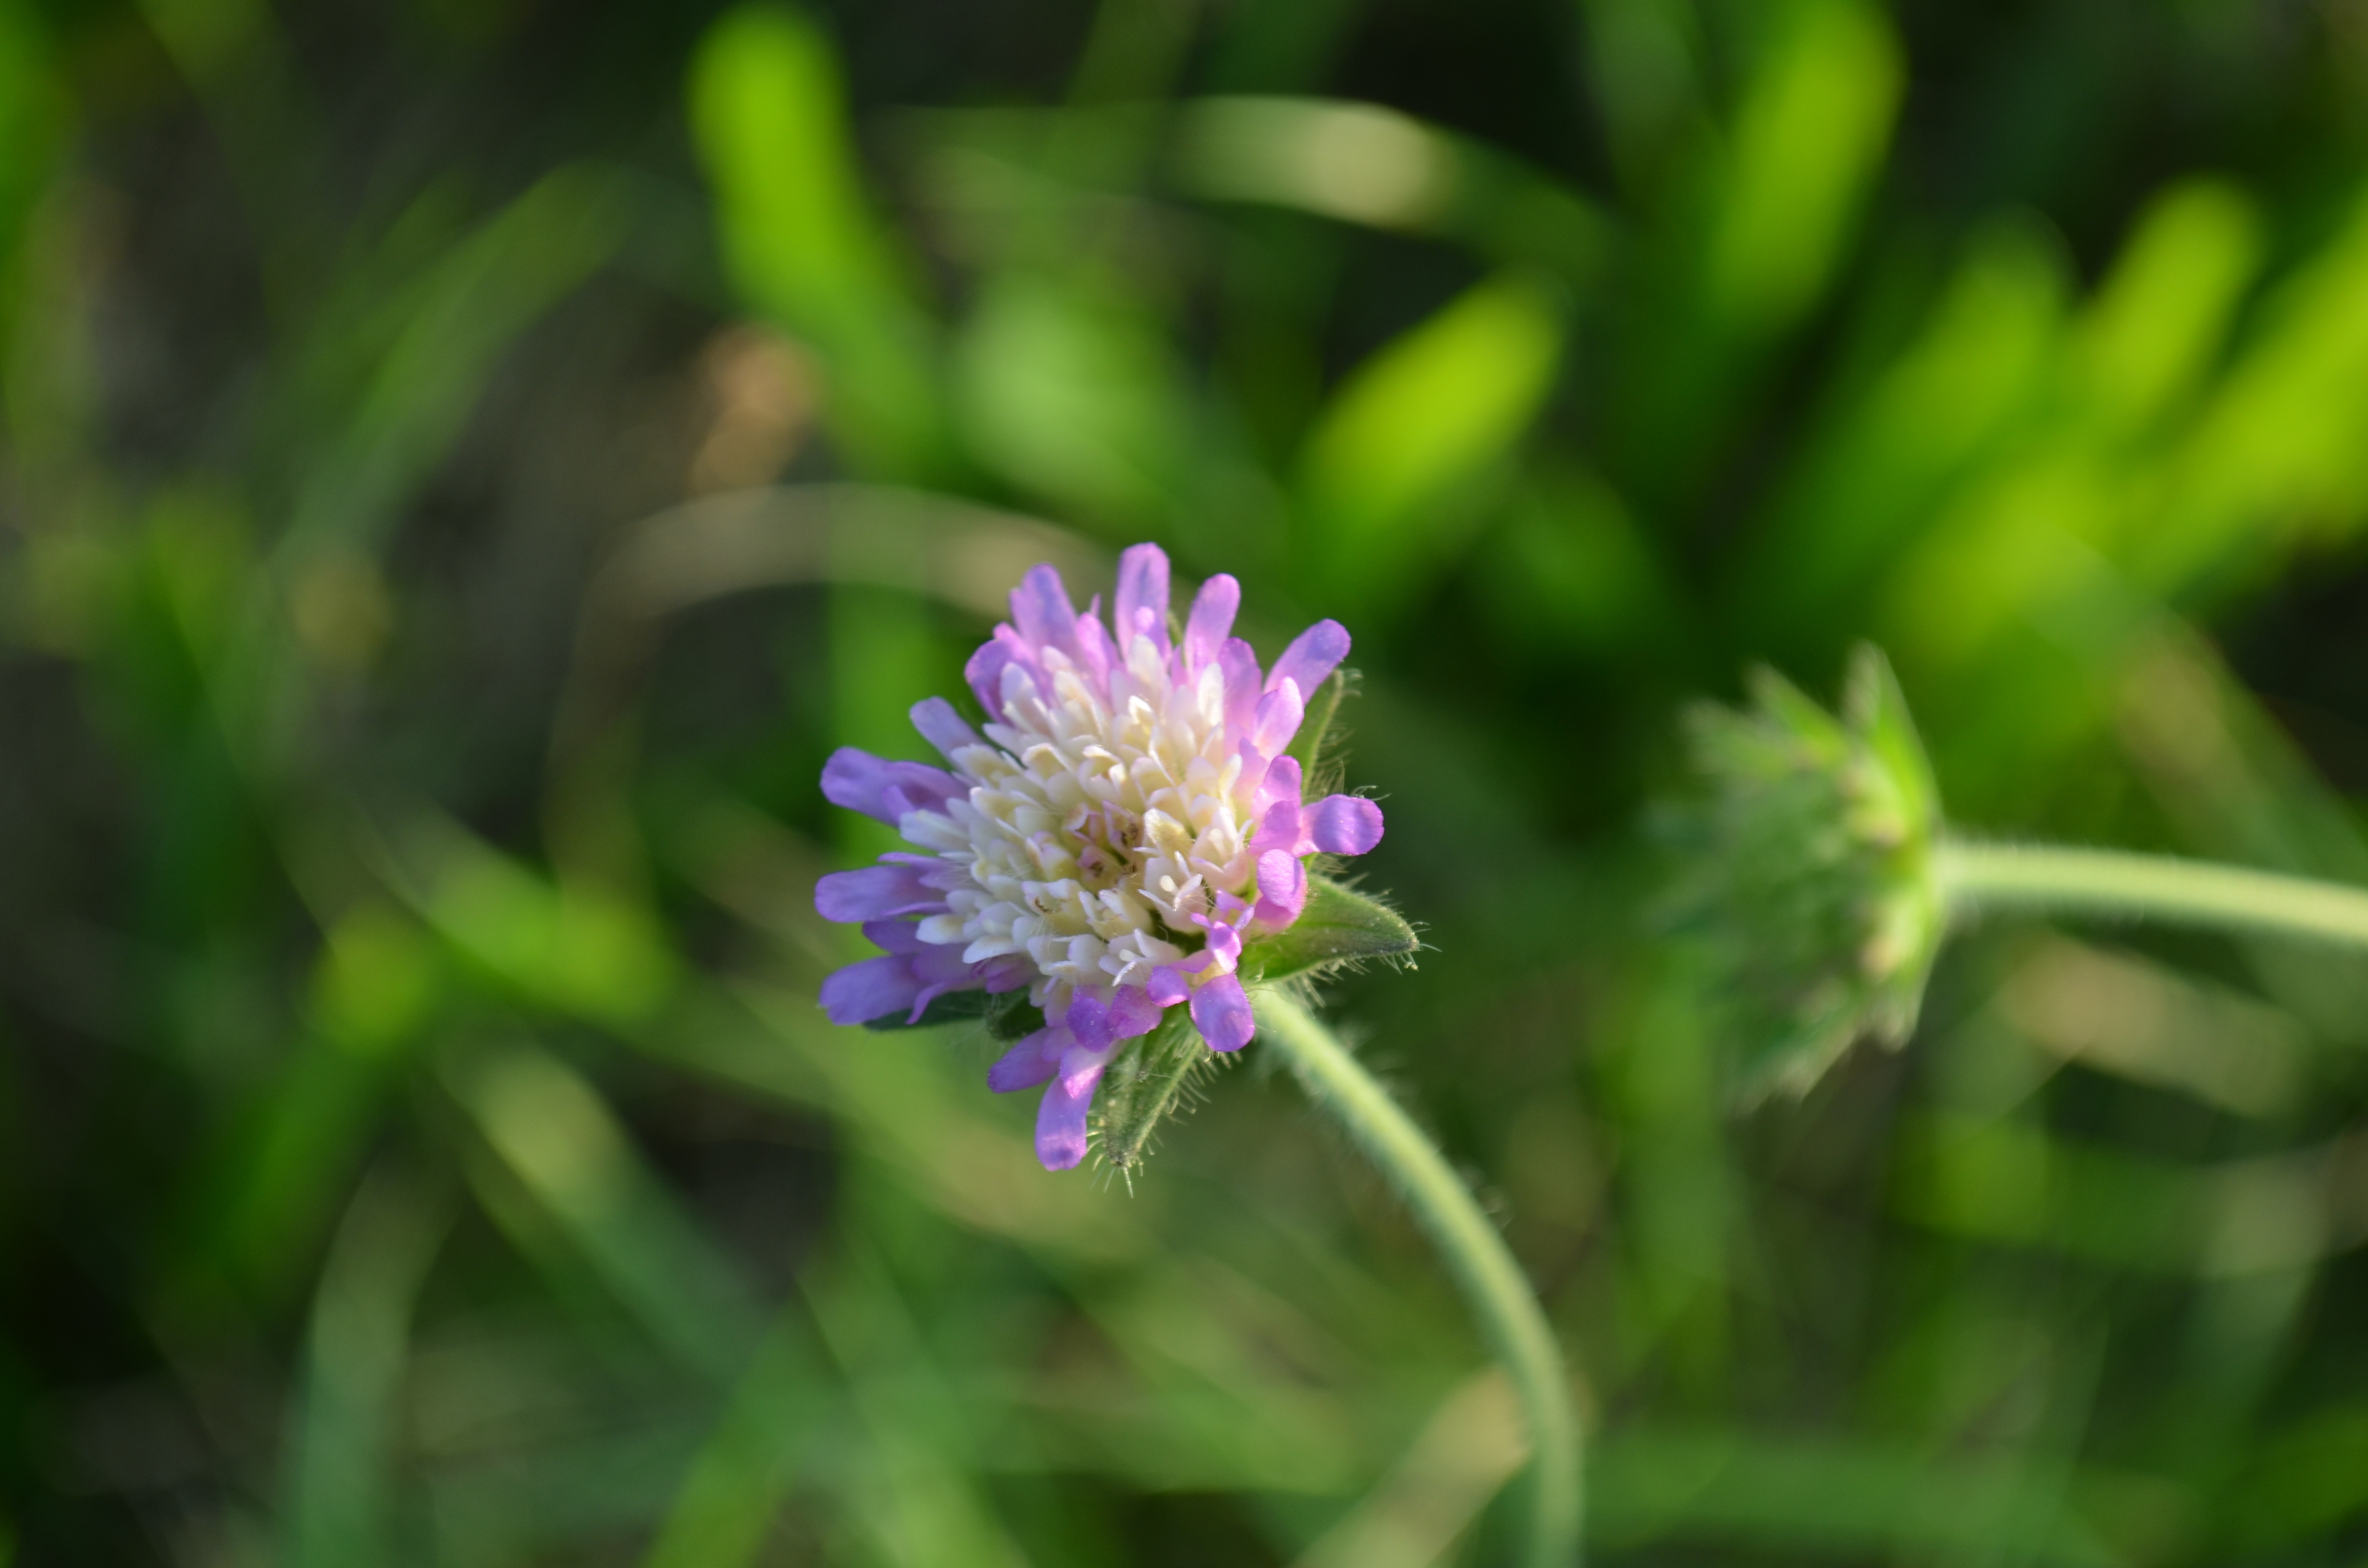
nature, grass, blossom, plant, field, meadow, flower, purple, bloom, green, insect, botany, flora, wildflower, close up, pointed flower, macro photography, flowering plant, grass family, land plant